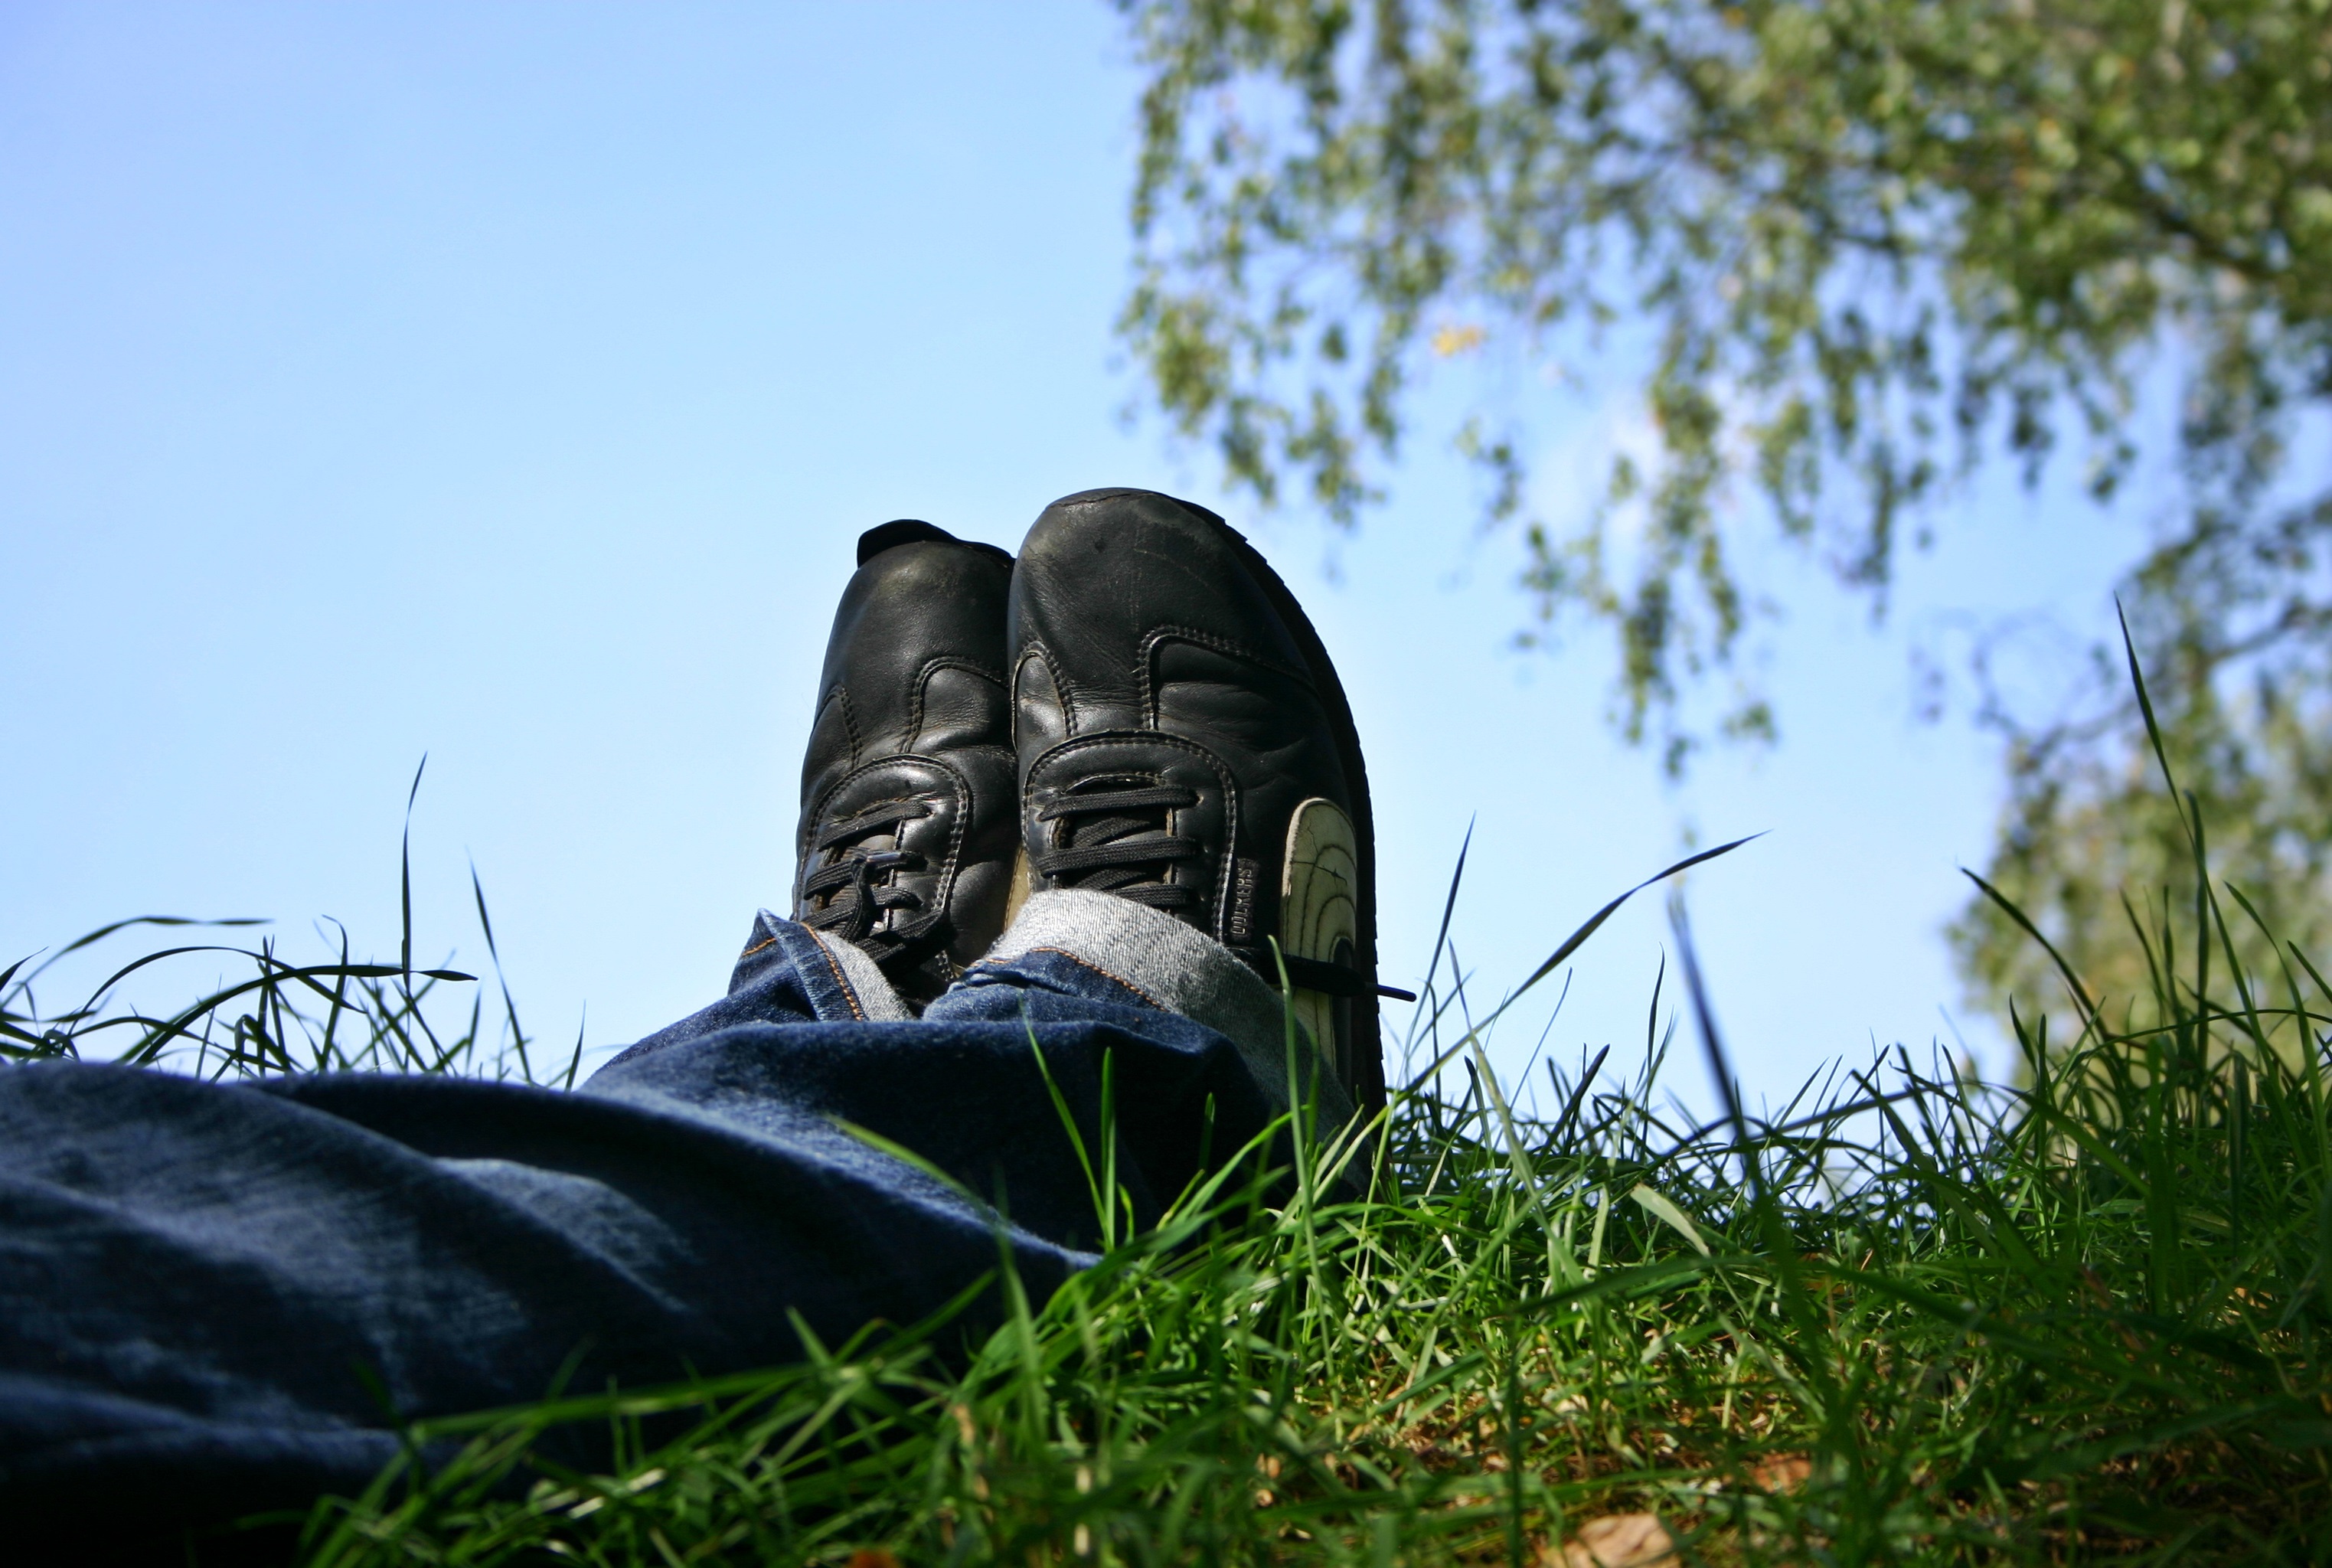
grass, sky, hiking, feet, monument, summer, walk, statue, sneaker, hike, rest, leisure, shoes, sculpture, relaxation, legs, break, time out, sports shoes, easily